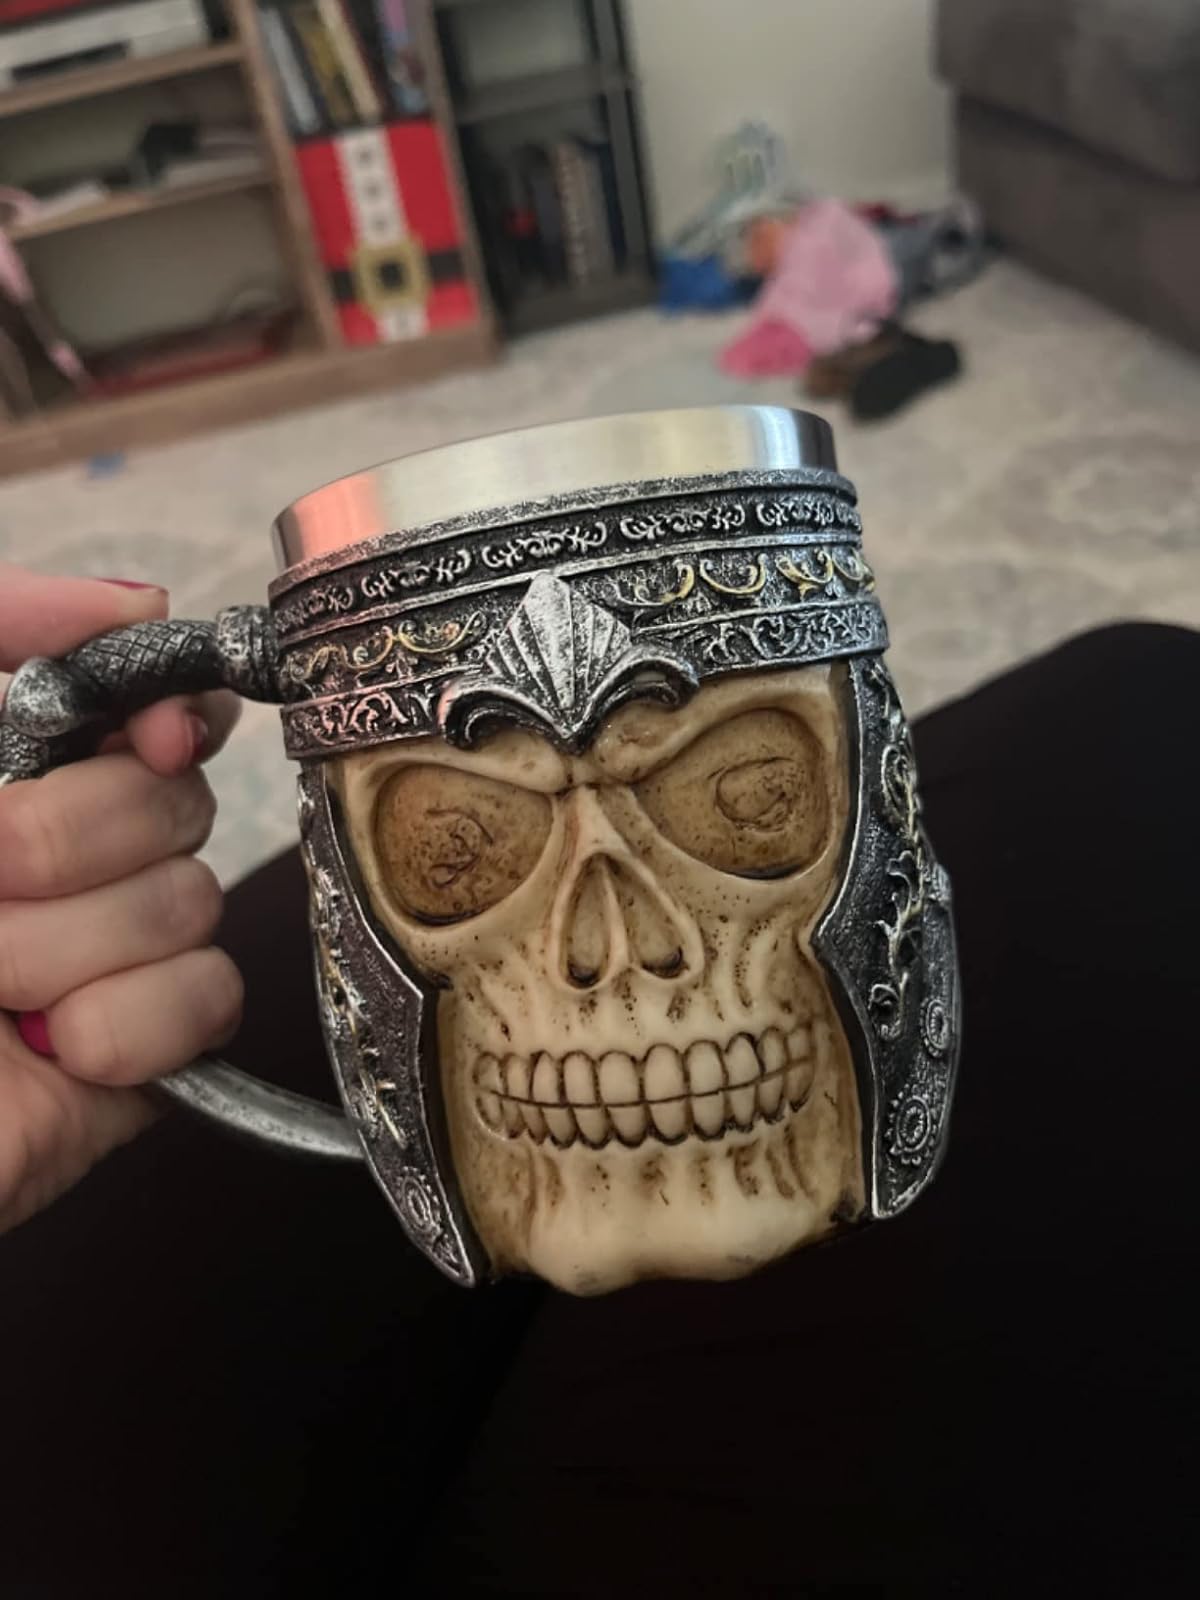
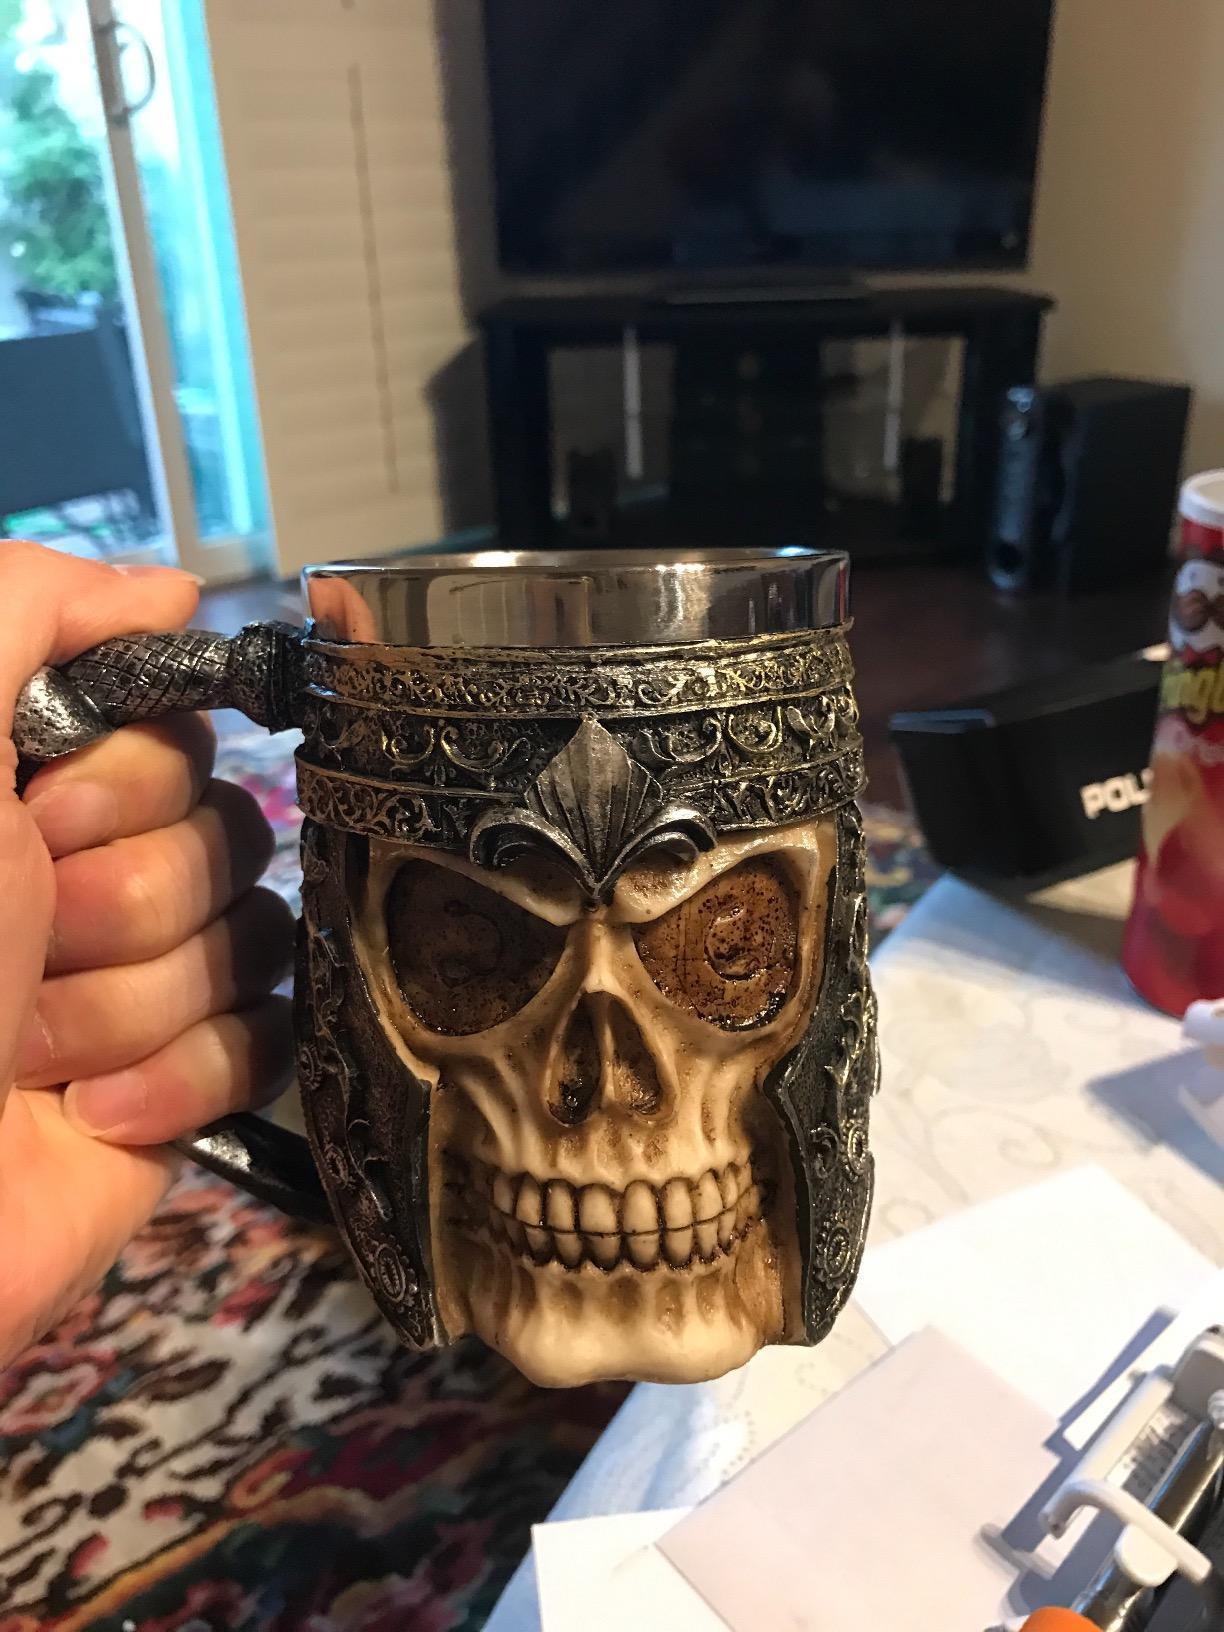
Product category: items_mug
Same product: yes